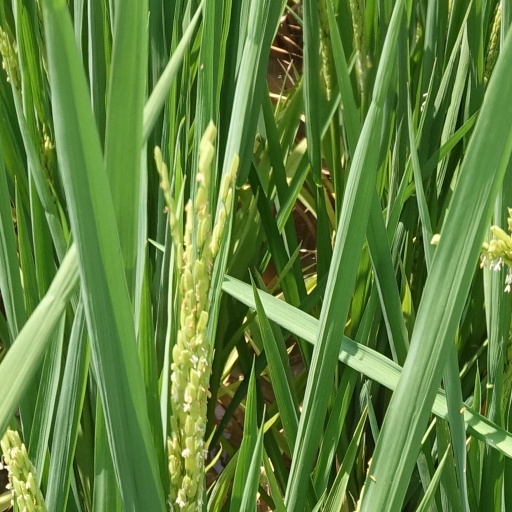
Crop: rice